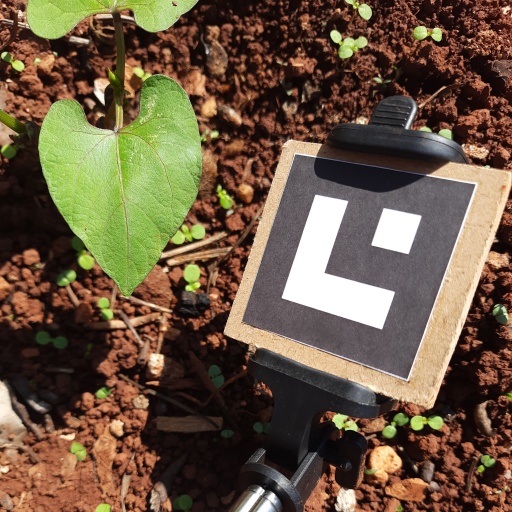
Observations: wavy surface, no eating holes, under sunlight